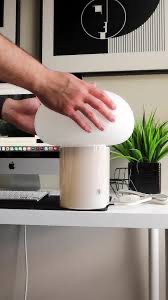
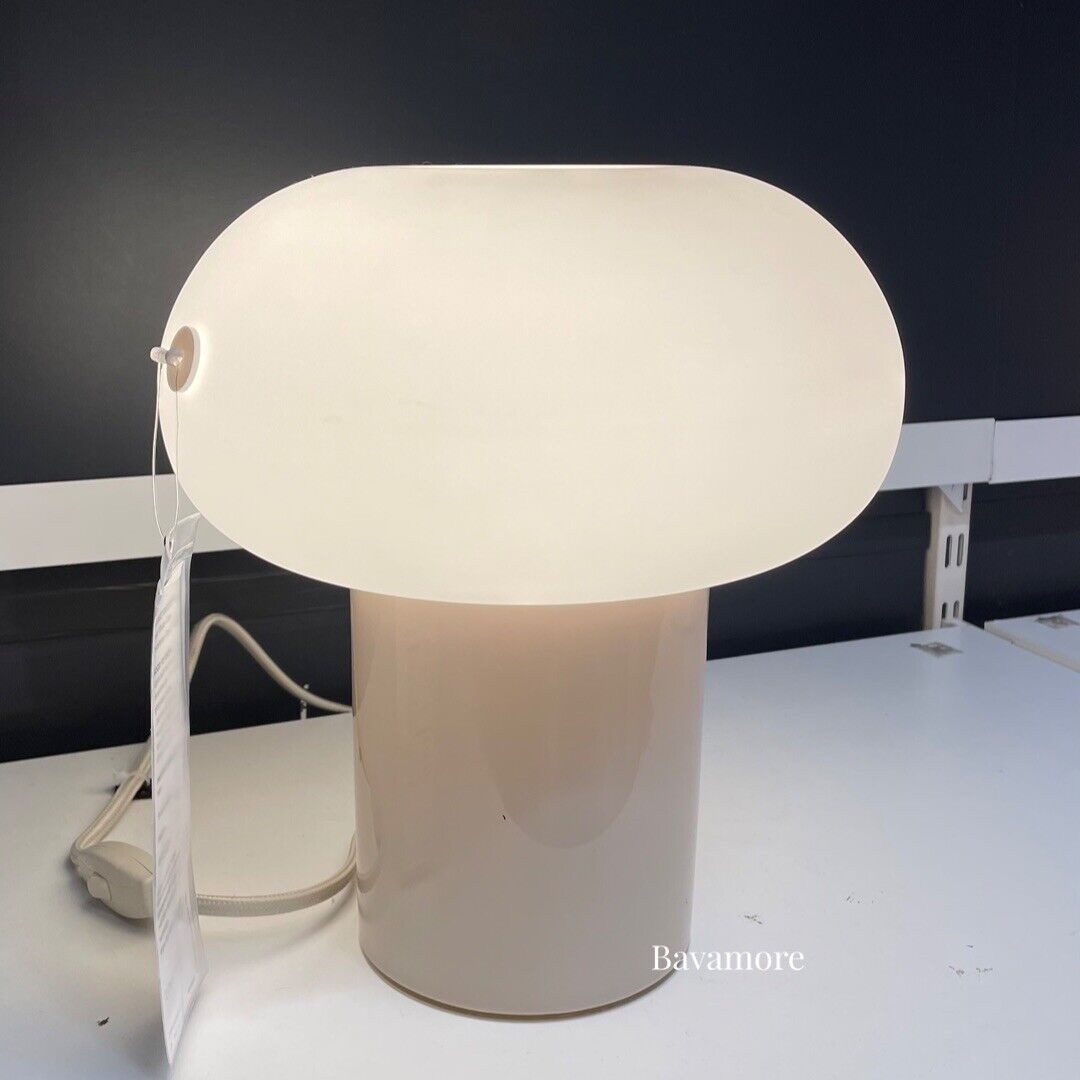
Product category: misc
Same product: yes